Far-left politics in the United Kingdom

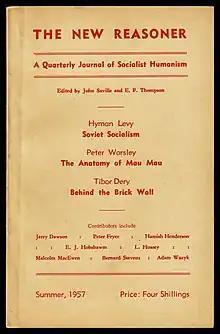
"The New Reasoner" was founded by ex-CPGB members in 1957 who created the New Left.

While Trotskyist groups had existed prior to the 1950s, it was during this time that the key figures who would go on to define British Trotskyism for decades and lead it to becoming the most prominent far-left tendency with the decline of Marxist-Leninism, namely Gerry Healy, Ted Grant and Tony Cliff, founded their own organisations. The Revolutionary Communist Party fractured over the topic of entryism into the Labour Party and on how to approach the Cold War and eventually coalesced around the entryist group The Club, in 1950. Cliff and Grant split the same year, forming the Socialist Review Group, and the International Socialist Group (later merged into the Revolutionary Socialist League), respectively. The Labour Party banned The Club's journal "Socialist Outlook" in 1954 and under Healy's leadership The Club would reemerge as an open political party, the Socialist Labour League (later the Workers Revolutionary Party) in 1959, who were associated with the Healy-led International Committee of the Fourth International. They were able to poach members of the CPGB after the tendency became fractured and demoralised by Nikita Khrushchev's 1956 speech "On the Cult of Personality and Its Consequences".